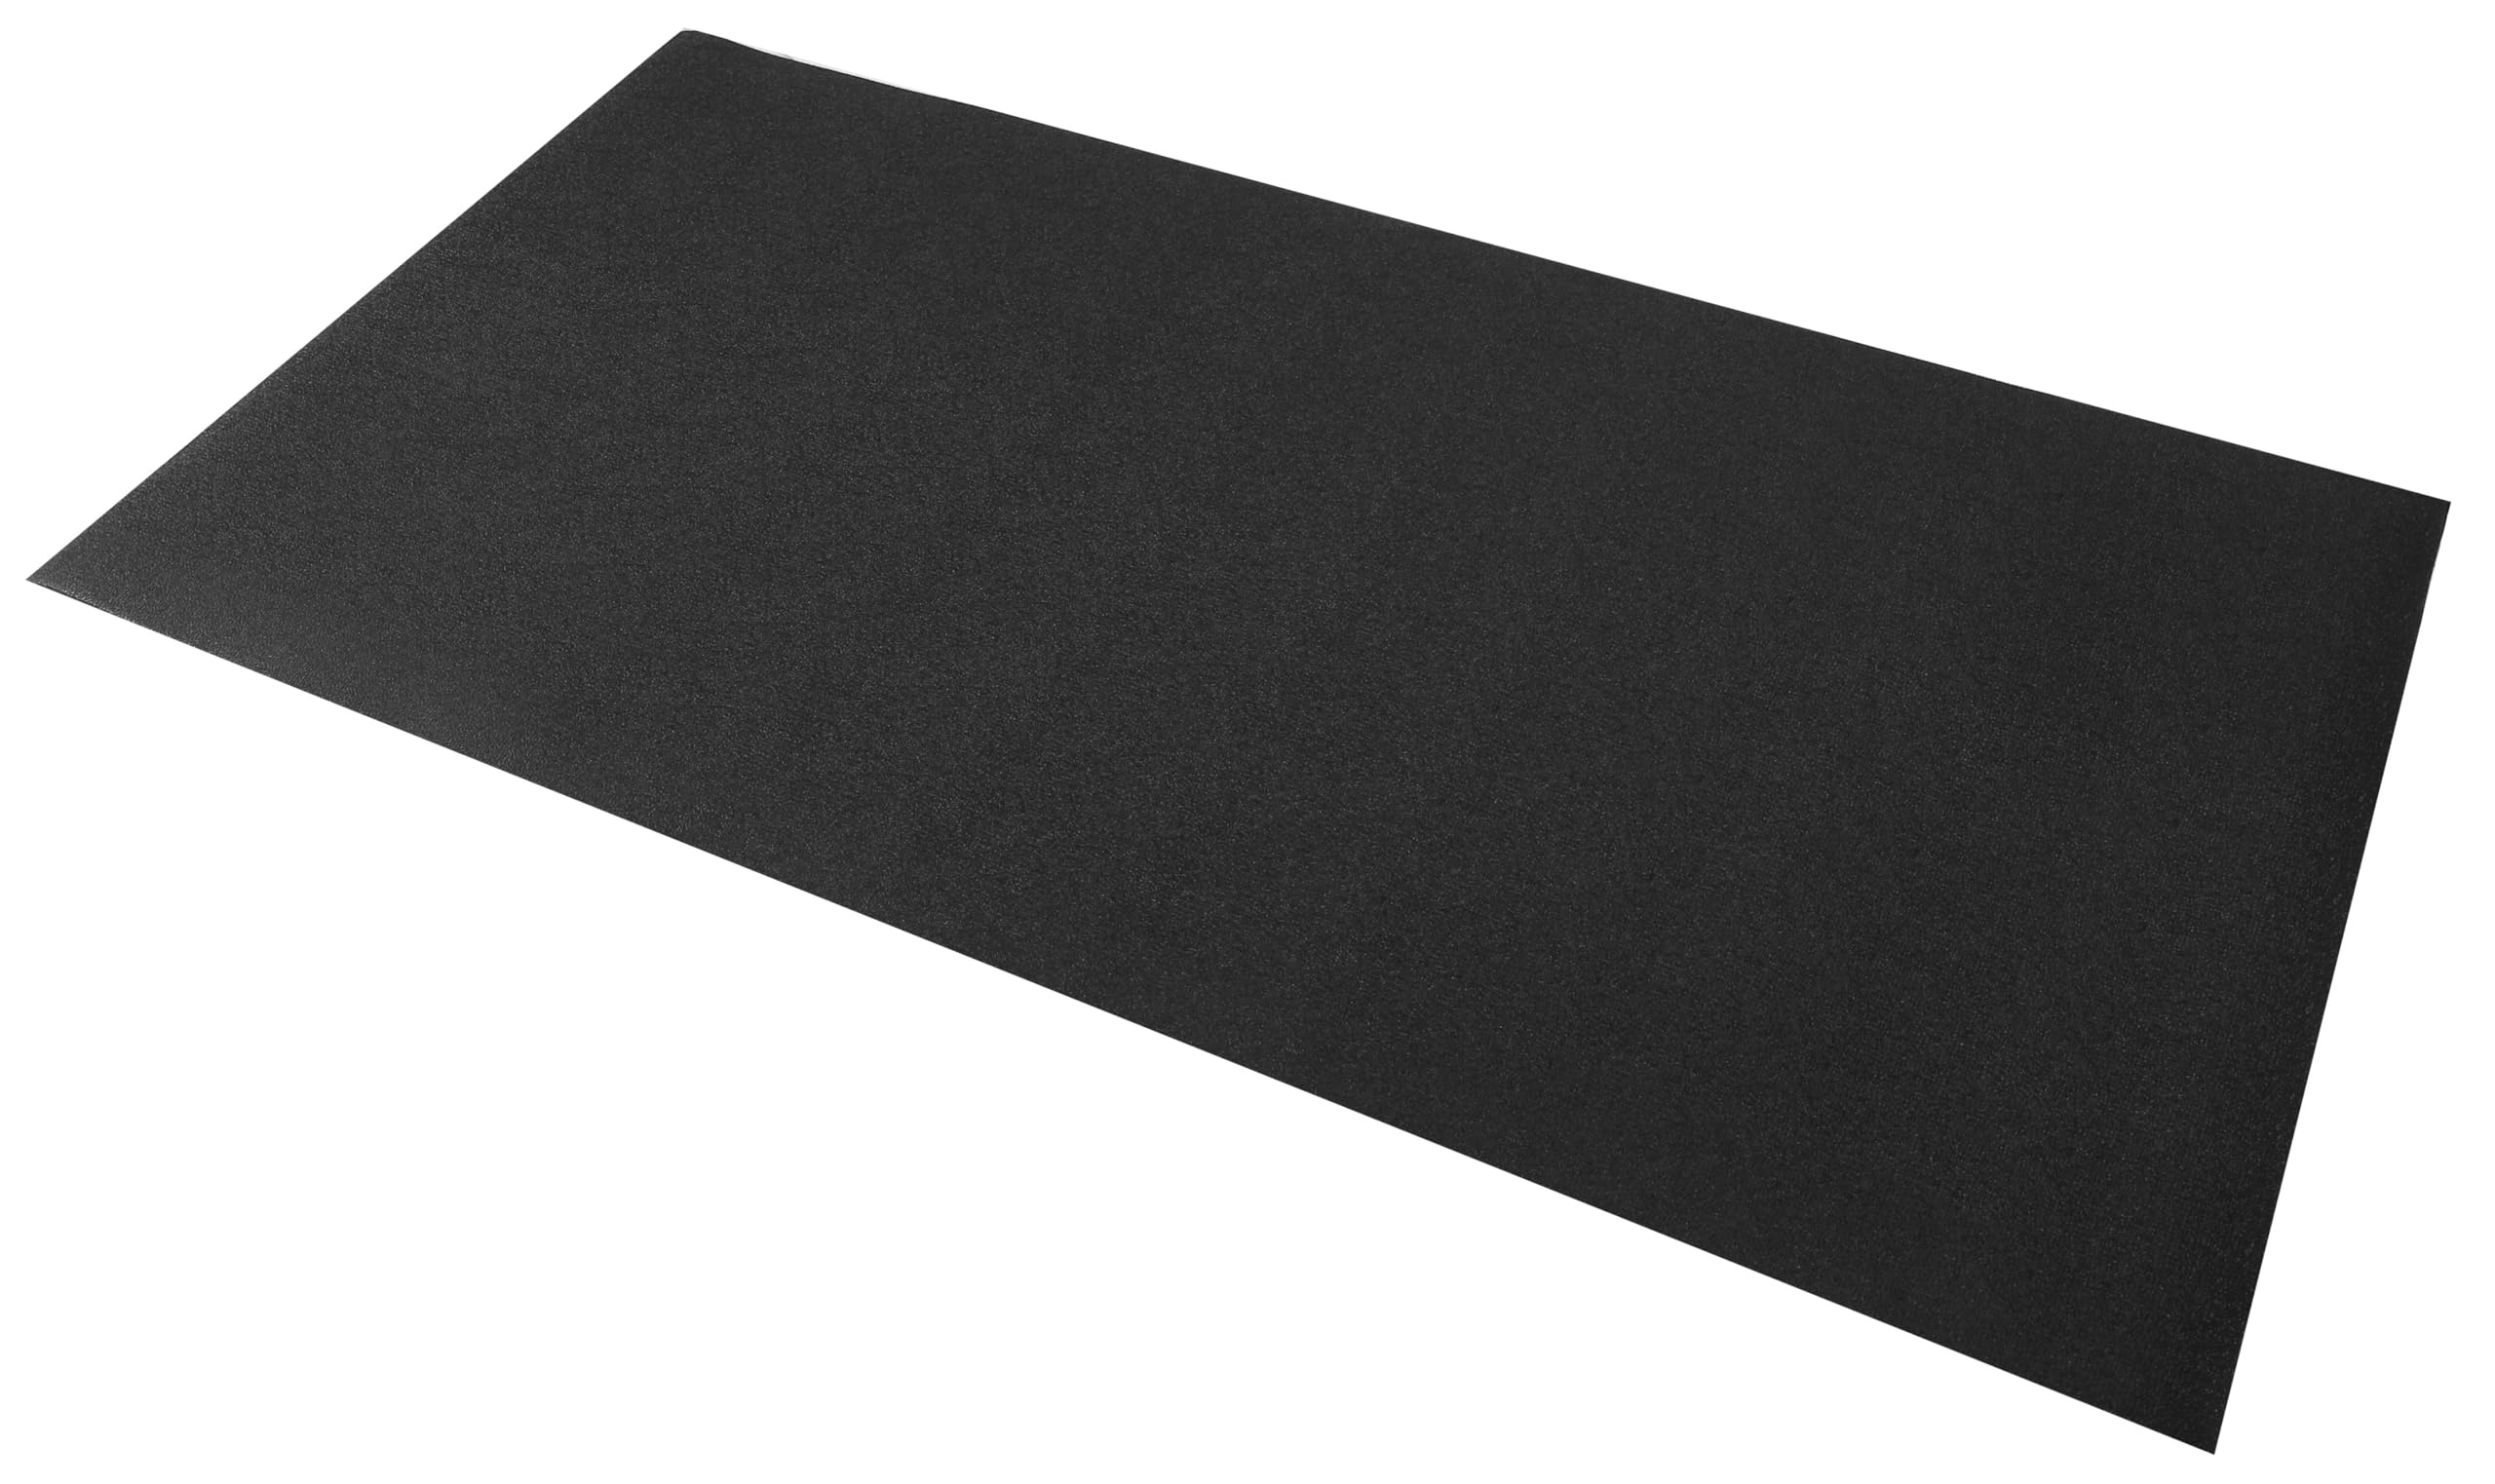
Fitvids High Density Home Gym Treadmill Exercise Bike Equipment Mat, 1/4" Thick, 30" x 60" (2.5 x 5FT)
Brand: Fitvids Color: Black Features: High density mat helps protect your floors and carpets from the damage effects of heavy exercise equipment At 1/4' thick, multiple sizes will be large enough for most treadmills, elliptical and other exercise equipment Absorbs vibration and reduces noise caused by all sorts of equipment while prolong the life of your equipments Will not bleed onto carpet and easy to clean with just a damp cloth. Pattern design to prevent machines from moving around This exercise mat can be used as both a protective mat for flooring and fitness equipment. It can also be used as a yoga exercise mat for aerobic training Details: Overview: Made of high density material to protect any floor type from being damaged by heavy equipment's such as treadmills, exercise bikes, elliptical, etc. Moisture resistant technology makes the mat to be easily cleaned with soap and water. The mats are designed with different patterns on both sides. Not only it looks nice, but it can prevent equipment's from moving around. Made of PVC materials, so it can be a yoga mat or exercise mat as well. 2 sizes to select from: 3 x 6. 5-ft: 3-Feet (36-Inch) wide and 6. 5-Feet (78-Inch) long. 2. 5 x 5-ft: 2. 5-Feet (30-Inch) wide and 5-Feet (60-Inch) long. Dimension: 6. 5-Feet (78-Inch) long and 3-Feet (36-Inch) wide ensures comfort for most equipment's such as treadmills etc. With high density material, the premium mat properly protect both your floor and your equipment's. : All genuine Balance From products come with a 2-year and 100% Balance From Satisfaction to make your purchase worry free. Simply contact us or your vendor if you have any questions. Customer satisfaction is our highest priority. AT A GLANCE: High density 3-feet x 6. 5-feet or 2. 5-feet x 5-feet Protect both floor and equipment's 2-year Package Dimensions: 31.0 x 5.7 x 5.5 inches Binding: Sports
Brand: Fitvids
Category: Sporting Goods > Fitness & General Exercise Equipment > Exercise Equipment Mats > Elliptical Trainer Mats